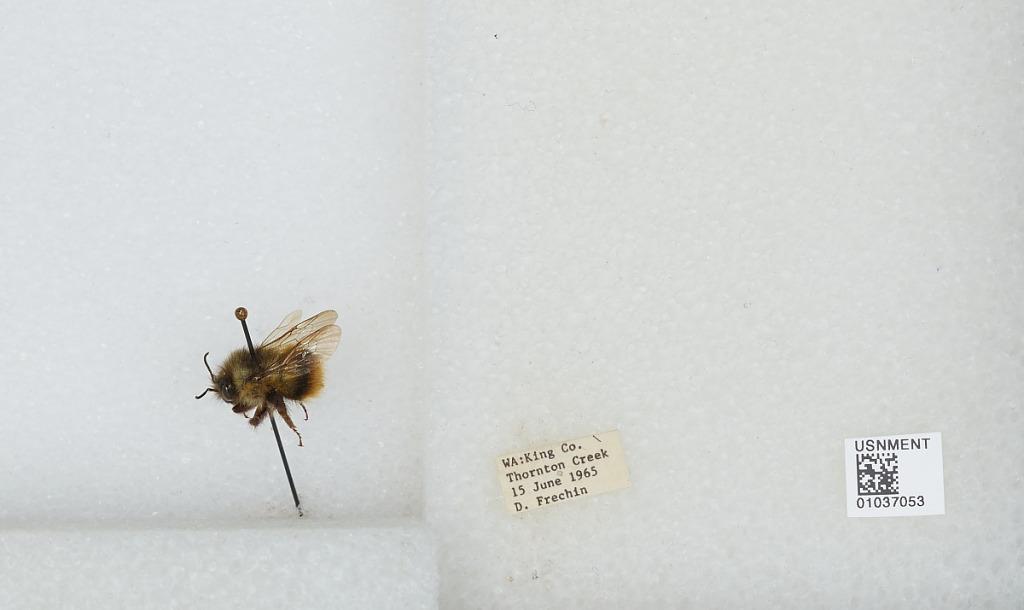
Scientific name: Bombus (Pyrobombus) mixtus Cresson
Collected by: D. Frechin
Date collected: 1965-6-15
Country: United States
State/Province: Washington
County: King
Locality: Thornton Creek
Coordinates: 47.7031, -122.309